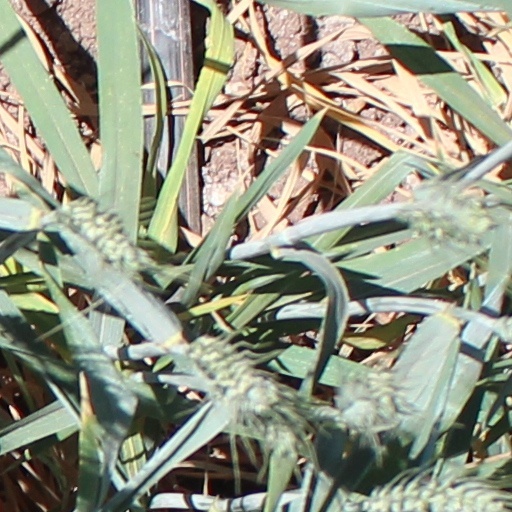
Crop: wheat